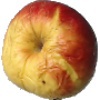
Label: red_yellow_apple